Giving: How Each of Us Can Change the World

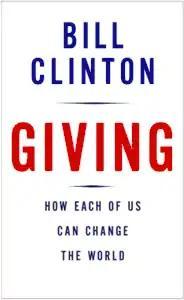
Front Cover

Giving: How Each of Us Can Change the World is a 2007 book by former United States President Bill Clinton. It was published by Knopf in September 2007. With an initial print run of 750,000 copies, it debuted at the top of the "New York Times" Best Seller list in its first week. It was announced that an unspecified portion of proceeds would go to causes mentioned in the book. Clinton ultimately donated $1 million of the proceeds to charity. At the time the book was released, his wife Hillary Rodham Clinton, then the junior United States senator from New York, was seeking the Democratic nomination for President.